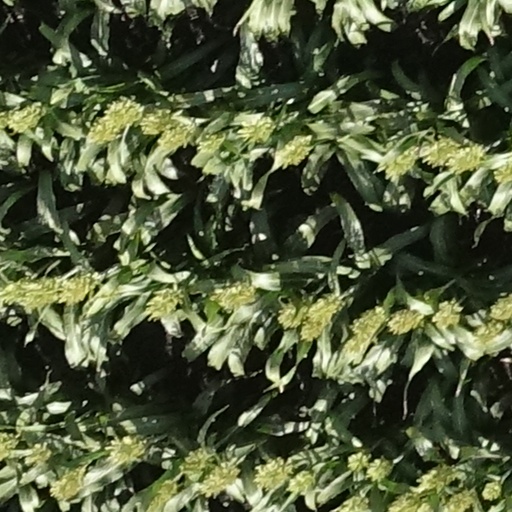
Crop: sorghum